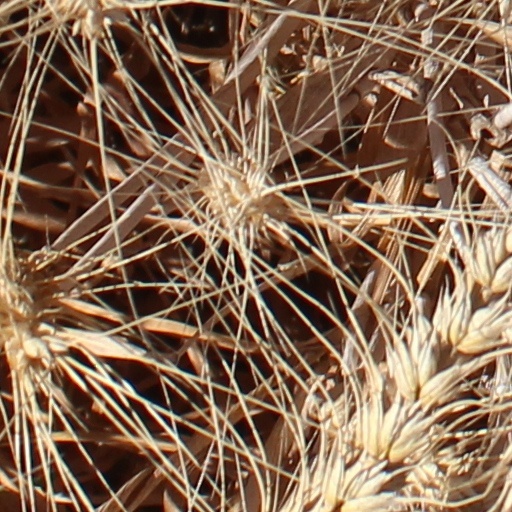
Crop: wheat